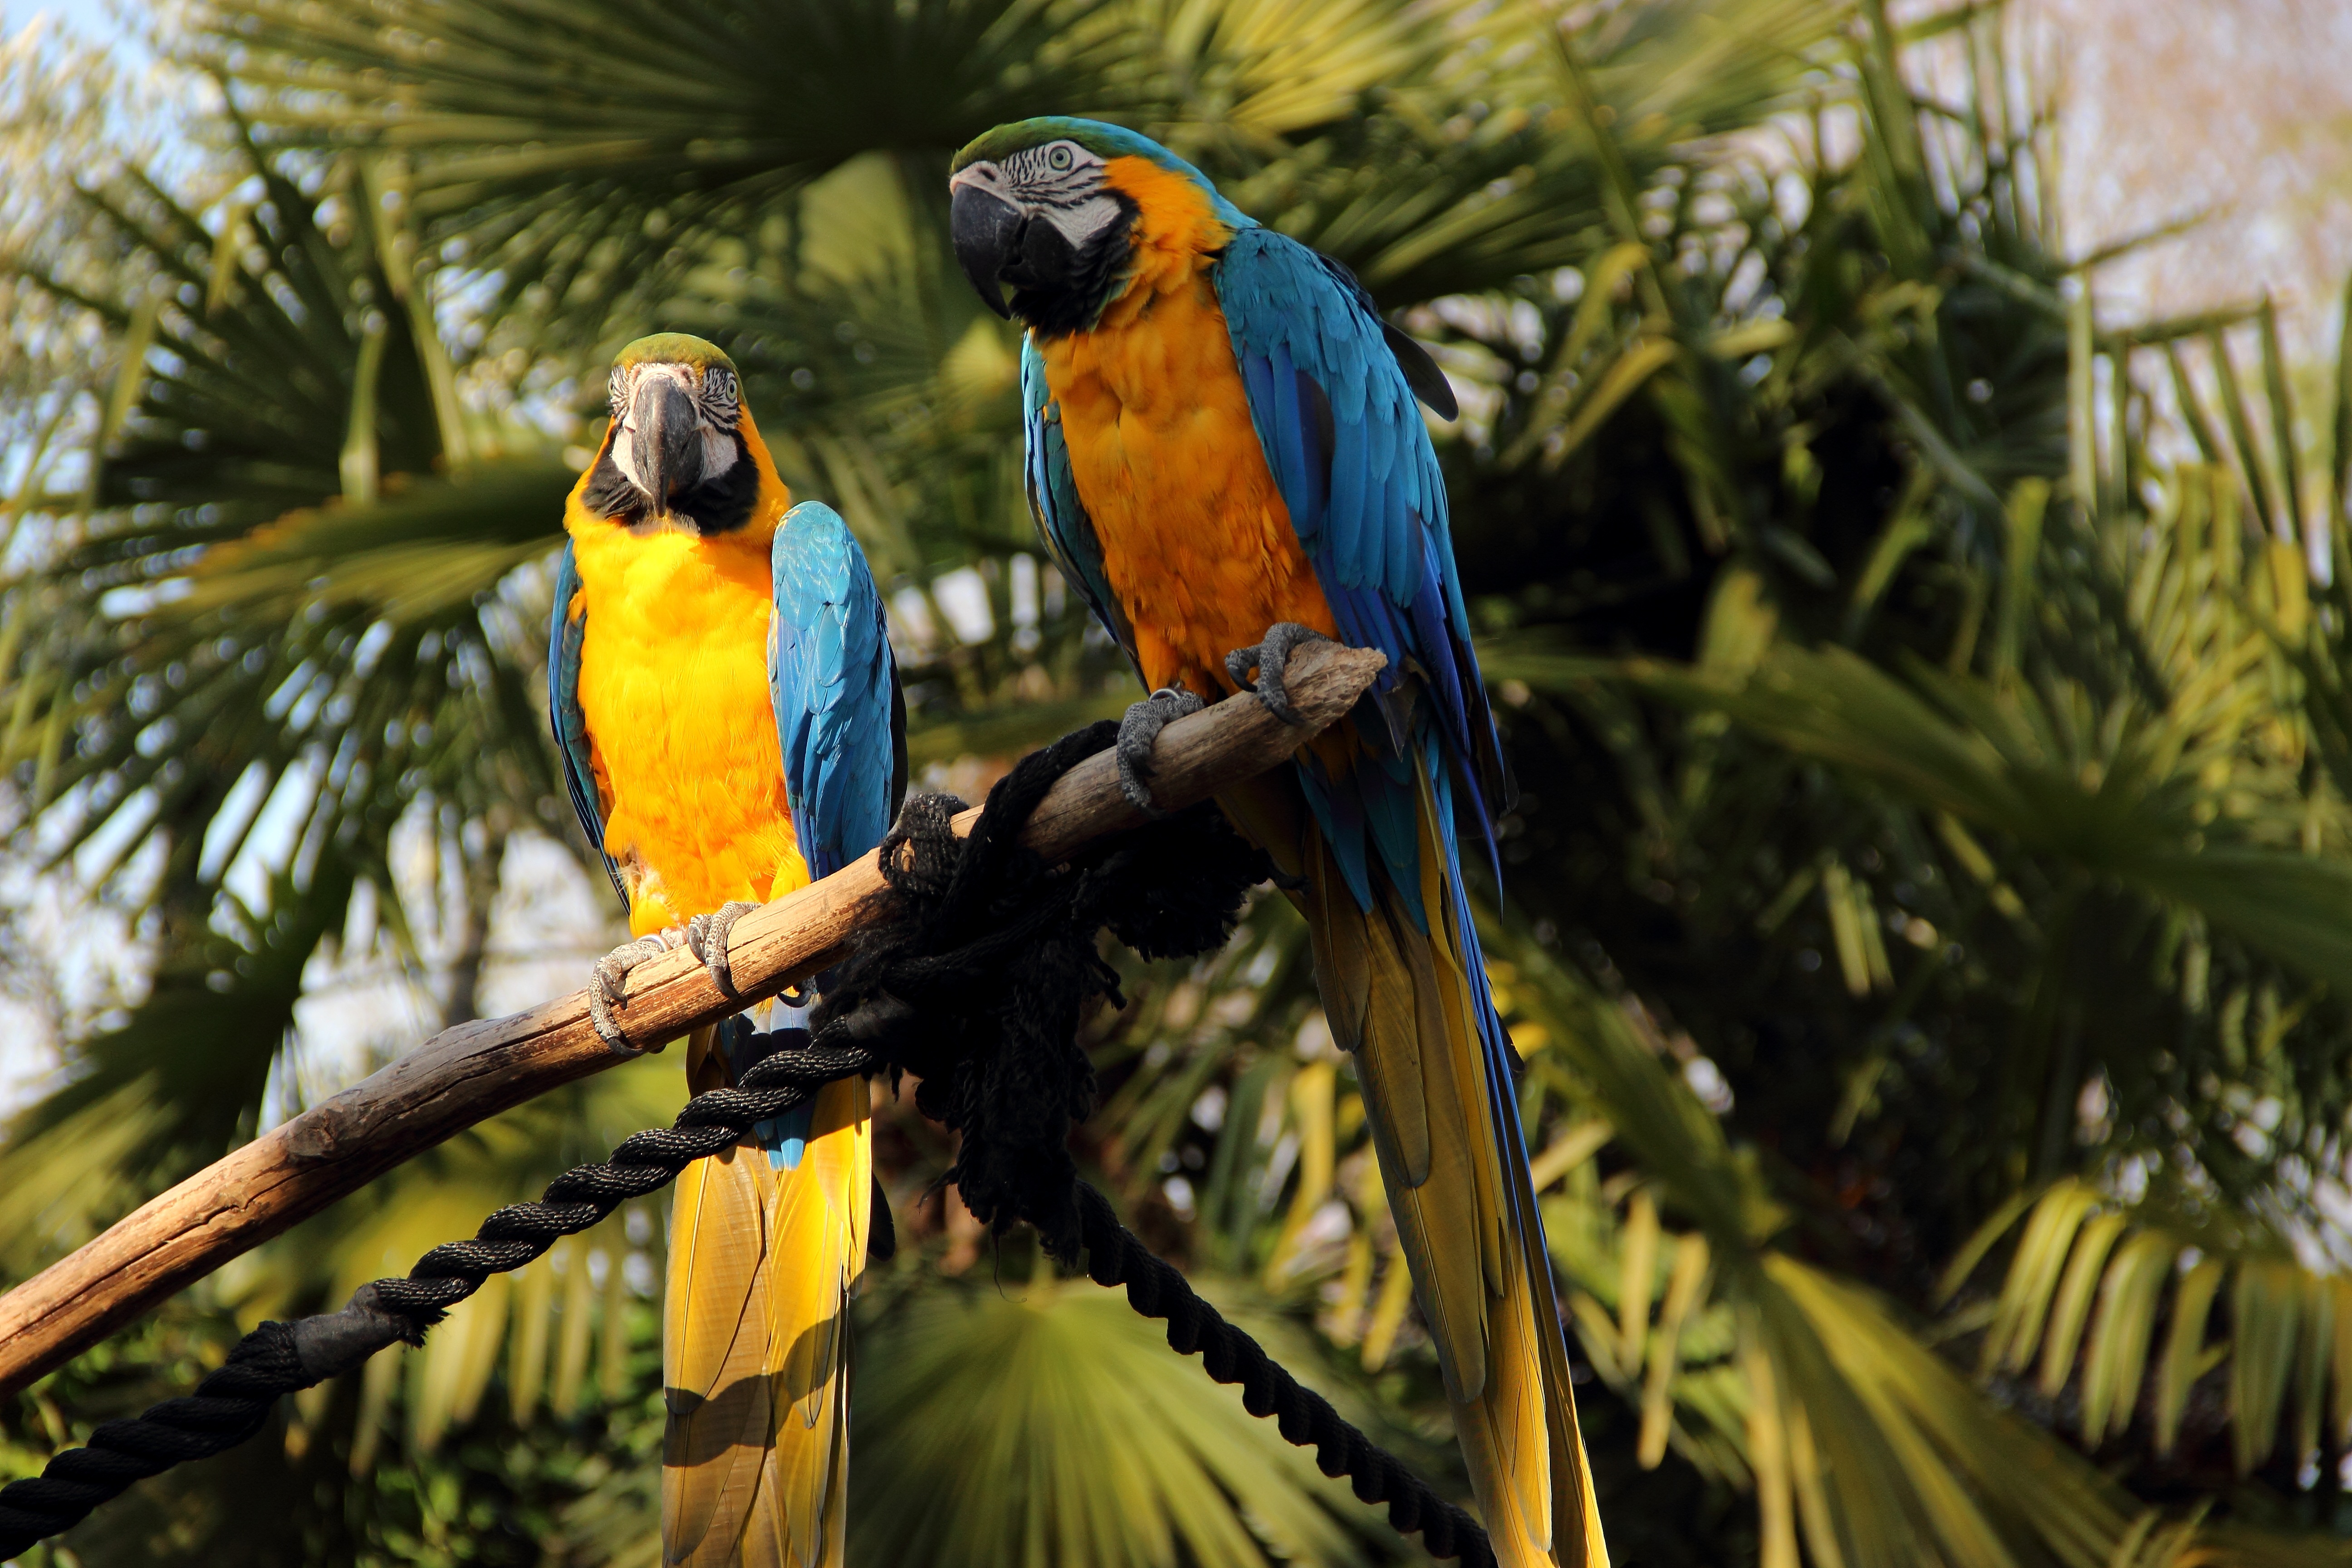
nature, bird, summer, wildlife, zoo, jungle, beak, fauna, macaw, leaves, birds, vertebrate, parrot, parrots, parakeet, tropics, feathered race, common pet parakeet